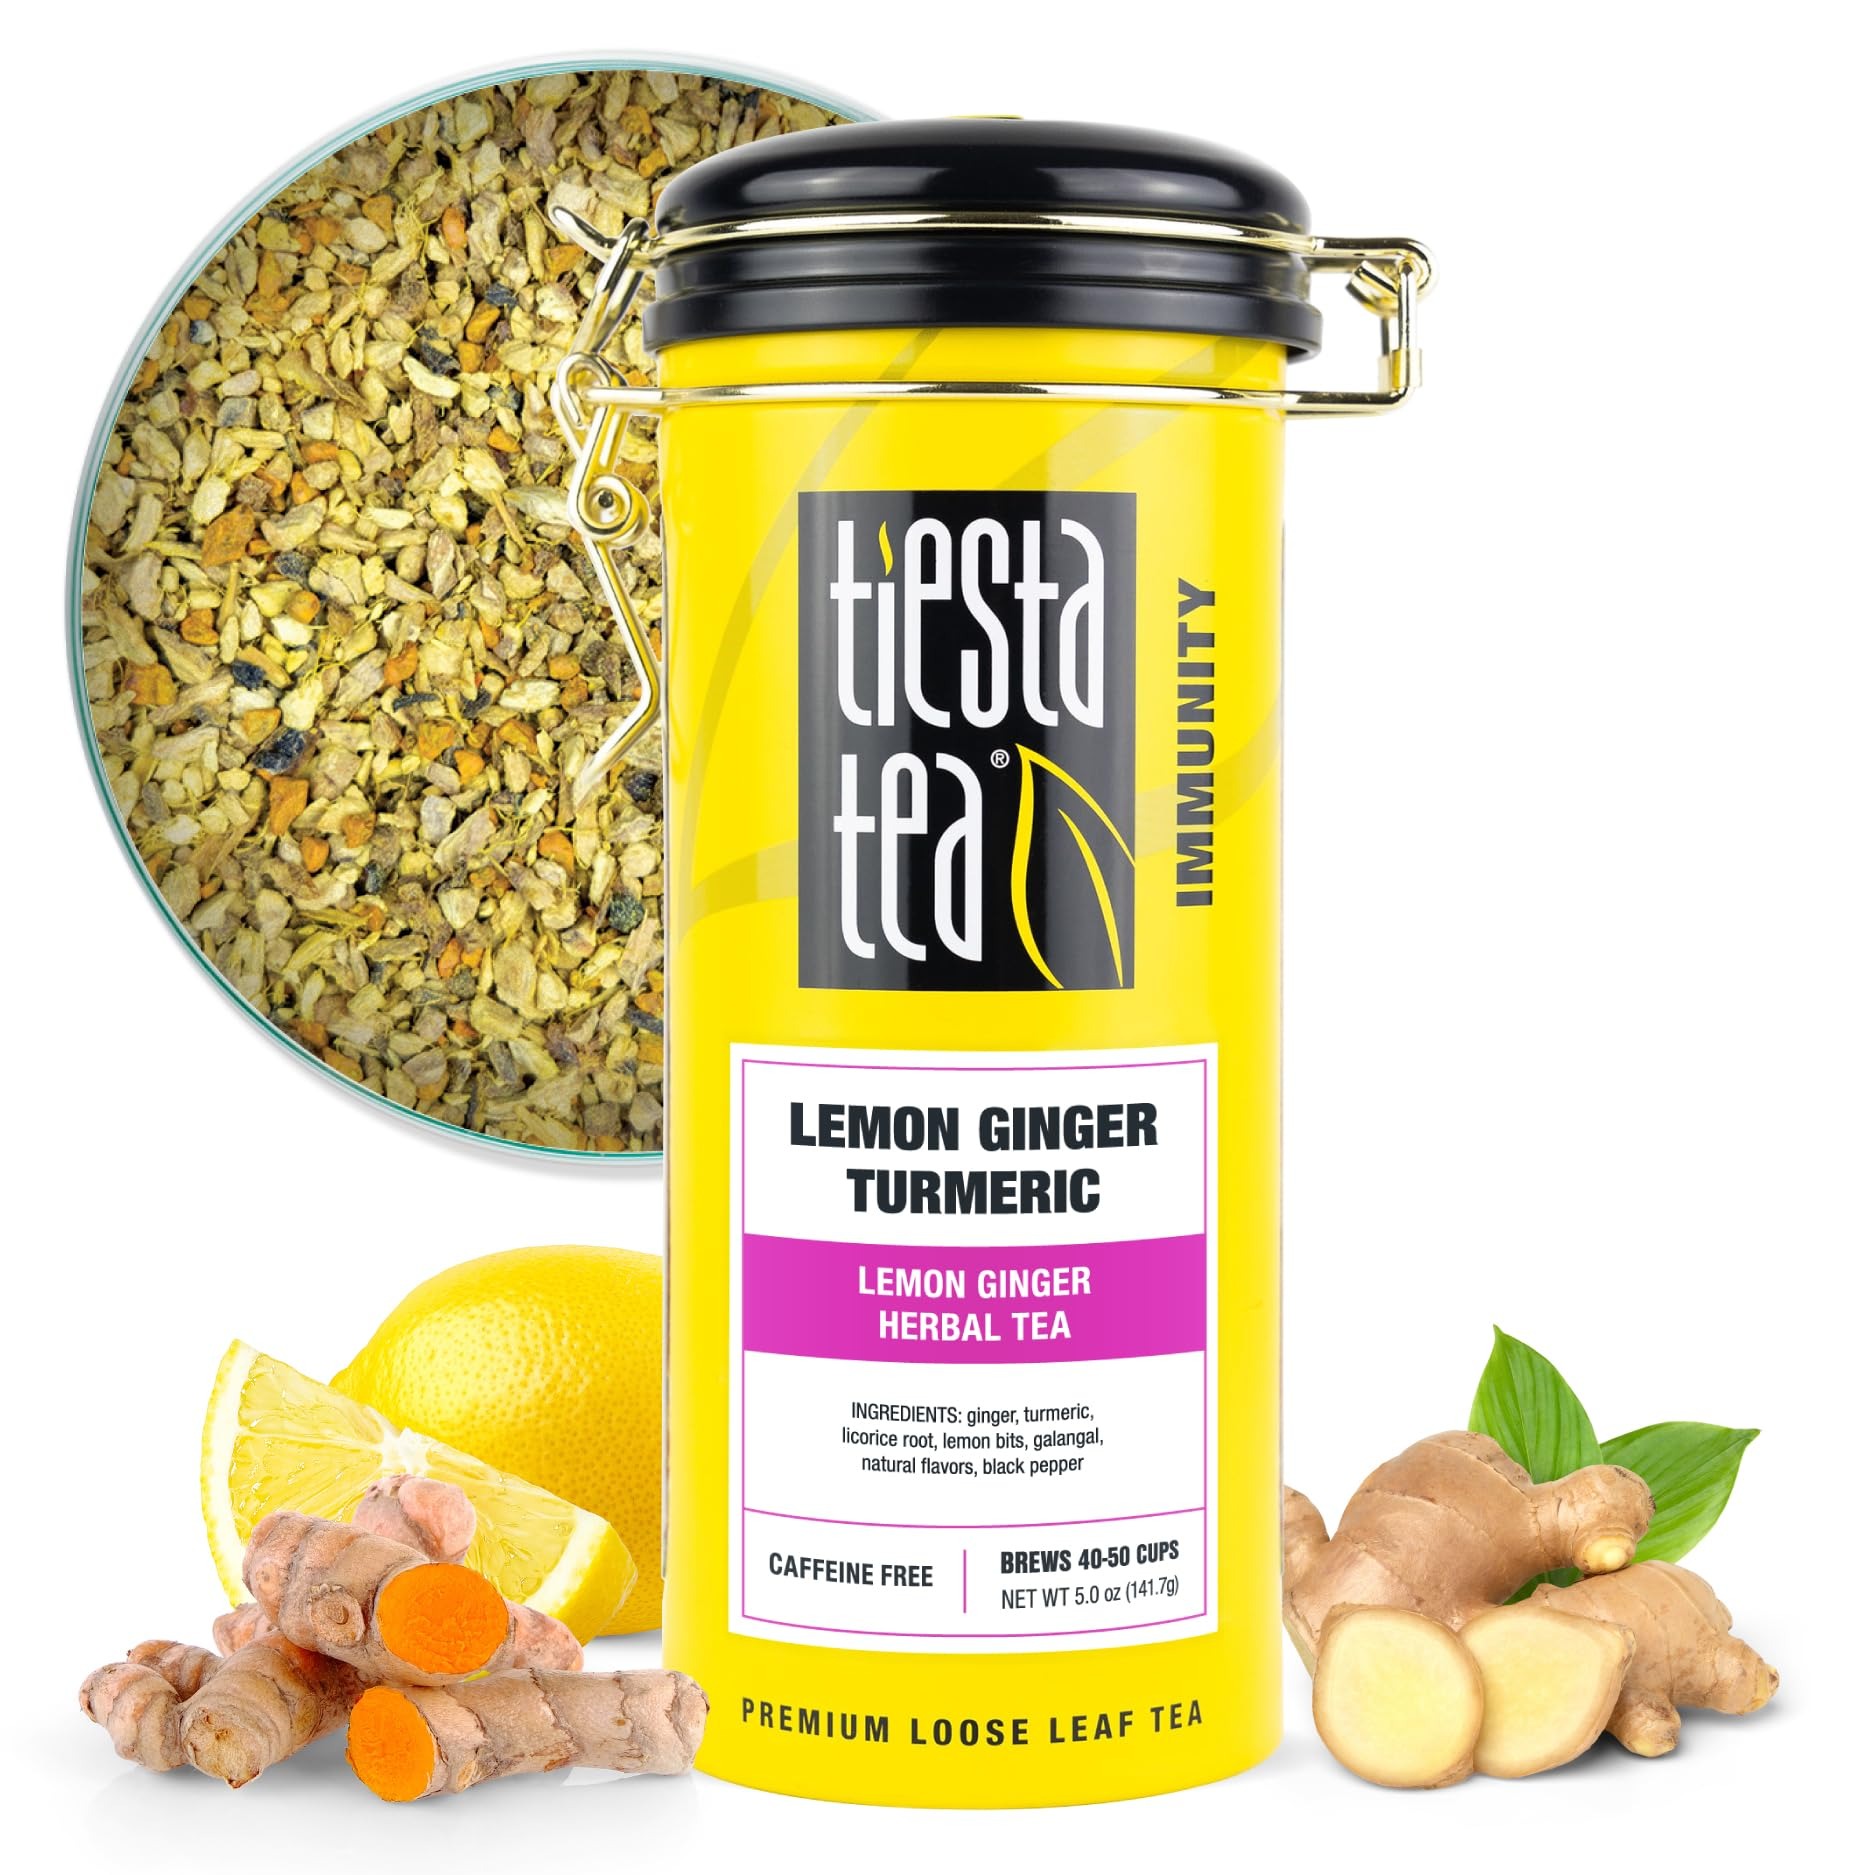
Item Name: Tiesta Tea - Lemon Ginger Turmeric | Loose Leaf | Lemon Ginger Herbal Tea | Premium Blend | Non Caffeinated Herbal | Make Hot or Iced & Brews Up to 50 Cups | 5 Ounce Refillable Tin
Bullet Point 1: LEMON GINGER HERBAL TEA: Experience the harmonious fusion of flavors in our Lemon Ginger Herbal Tea. This elegant blend combines the warm zing of ginger, the earthy richness of turmeric, and the zesty brightness of lemon, creating an intricate dance of taste sensations. With every rejuvenating sip, you'll embark on a delightful journey of flavors that invigorate your senses and elevate your tea-drinking experience. Enjoy it hot or refreshingly iced, and relish the essence of summer with every sip.
Bullet Point 2: PREMIUM LOOSE LEAF TEA BLEND: Elevate your tea ritual with our meticulously crafted premium loose leaf blend. We've carefully sourced the finest natural ingredients, including premium Ginger, turmeric, licorice root, lemon bits, galangal, and black pepper, to awaken your senses. As you bid farewell to disposable tea bags, you'll embrace the opulent richness that's visible in the vibrant tea leaves, aromatic in its scent, and truly savored in each cup.
Bullet Point 3: REUSABLE TEA TIN FOR TEA LOVERS: Our charming and reusable tin is the perfect gift for tea enthusiasts. Offering airtight storage, it ensures that your ginger loose leaf tea remains cozy and fresh for 40-50 cups. Not only a functional addition to your tea collection, but it also sits beautifully on your countertop, a testament to your passion for fine teas.
Bullet Point 4: EFFORTLESS BREWING: Enjoy a hassle-free brewing experience with our Ginger loose leaf tea. Simply scoop 1.5 tsp of this delightful loose leaf tea blend for every 8 oz of hot water at 208 degrees Fahrenheit. Allow it to steep for 5-7 minutes to release the full spectrum of flavors. Then, savor the moment as you remove the tea leaves and indulge in your perfectly steeped cup. It's the ideal way to appreciate the rich and aromatic notes of our premium blend.
Bullet Point 5: LIVE LOOSE + OUR IMPACT: We don’t take ourselves too seriously, but we seriously love to give back; through the Tiesta Tea Foundation, we provide resources and relief to communities across the globe and in our own backyard; so join us and Live Loose!
Value: 5.0
Unit: Ounce

Price: 16.95